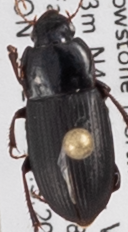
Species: Harpalus opacipennis
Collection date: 2018-07-26
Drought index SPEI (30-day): -1.348
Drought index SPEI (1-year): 1.834
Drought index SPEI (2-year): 1.01